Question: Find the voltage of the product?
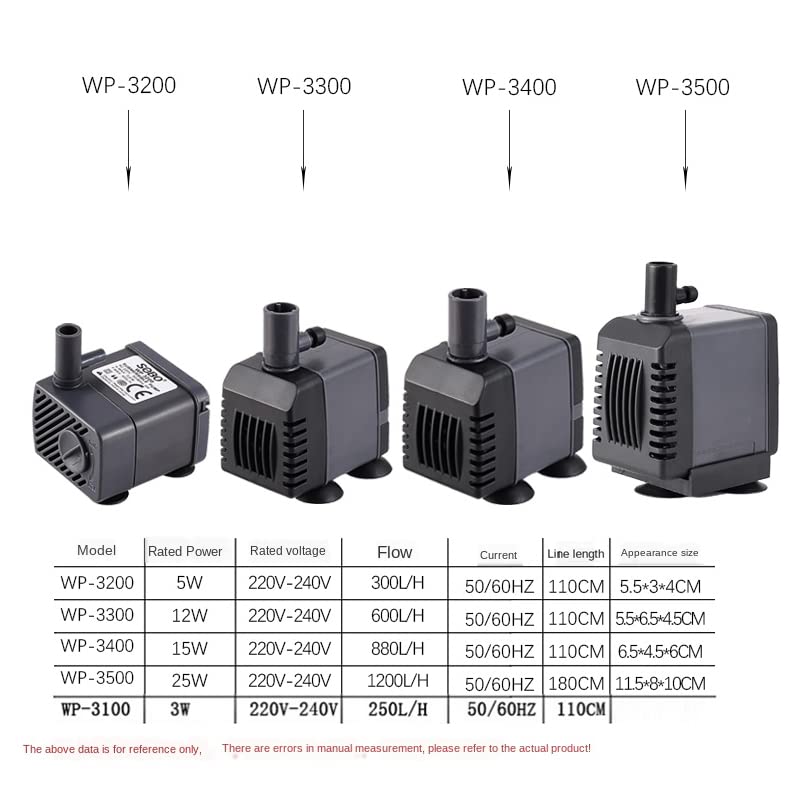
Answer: [220.0, 240.0] volt